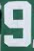
Number: 9